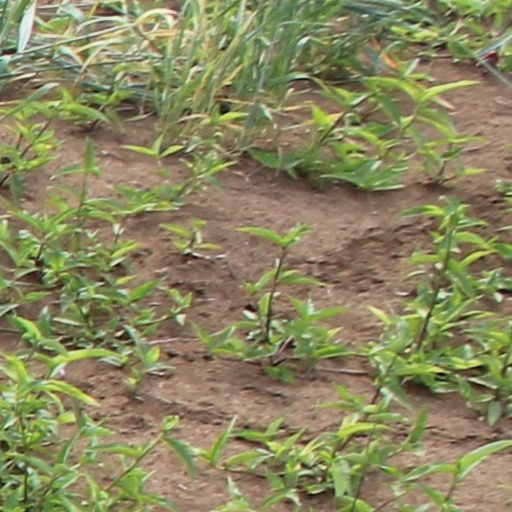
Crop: wheat